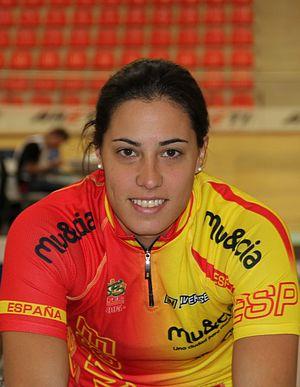
Tania Calvo est une coureuse cycliste espagnole. Spécialisée dans les épreuves de sprint sur piste, elle été championne d'Europe et vice-championne du monde du 500 mètres en catégorie juniors en 2010. Elle a représenté l'Espagne aux Jeux olympiques de 2016 à Rio.